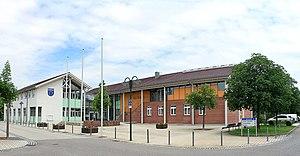
Dettenheim est une commune de Bade-Wurtemberg, située dans l'arrondissement de Karlsruhe, dans l'aire urbaine Mittlerer Oberrhein, dans le district de Karlsruhe.